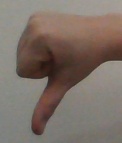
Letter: waw